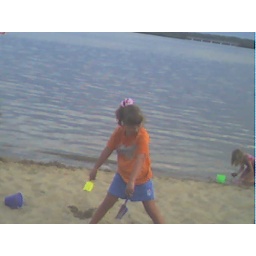
Playing in the sand at the lake